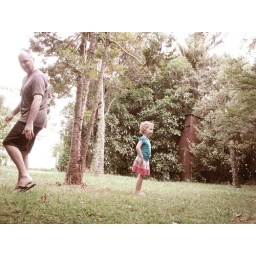
An afternoon at Uncle Grant's house - wandering around his forest garden.{Using CoffeeShop Vintage Blush}